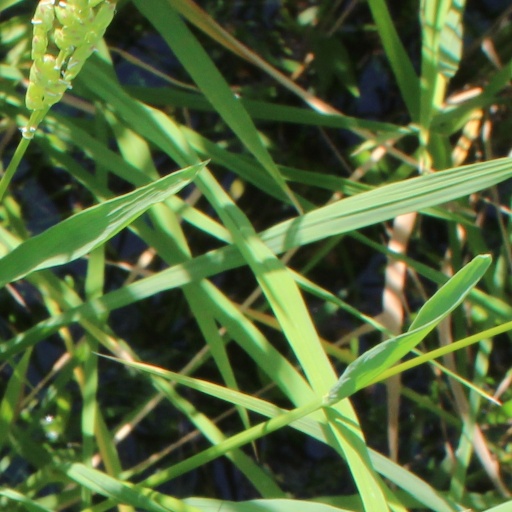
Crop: rice